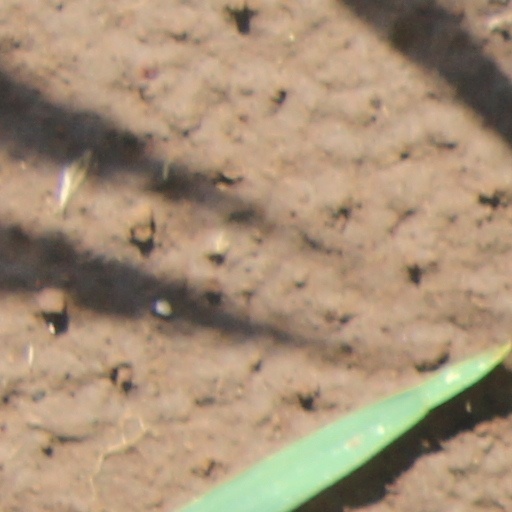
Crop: wheat